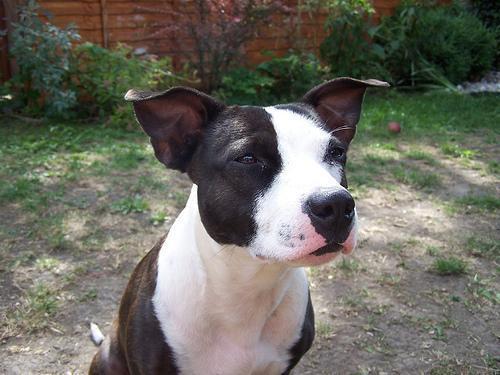
staffordshire bull terrier